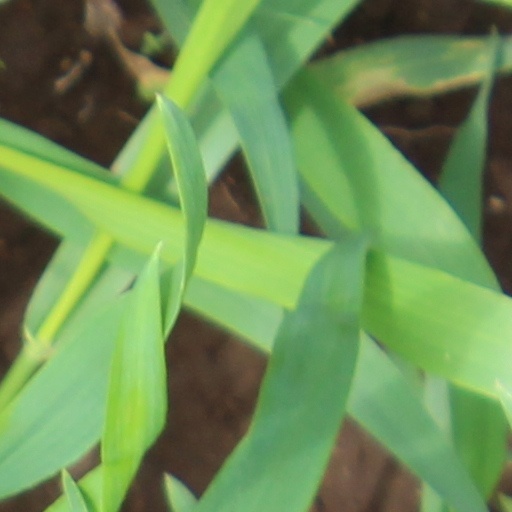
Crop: wheat